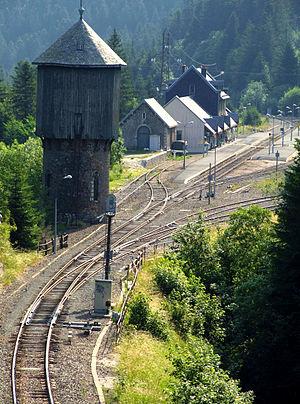
Gare du Lioran -1
La gare du Lioran est une gare ferroviaire française de la ligne de Figeac à Arvant, située sur le territoire de la commune de Laveissière, dans le département du Cantal en région Auvergne-Rhône-Alpes. Elle dessert notamment la station de ski du Lioran.
Le Lioran est une station de sports d'hiver du Massif central située au cœur des monts du Cantal, en grande partie sur la commune de Laveissière.
Le château d'eau du Lioran est un château d'eau ayant servi à la gare du Lioran sur la commune de Laveissière dans le Cantal. Il est le dernier réservoir de ce style et de cette époque, et est donc inscrit aux monuments historiques.